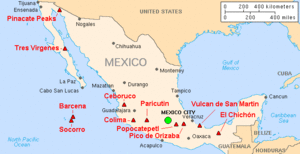
Un arc volcanique est un ensemble de volcans s'alignant plus ou moins selon une courbe. Ils naissent de la subduction d'une plaque océanique sous une plaque continentale ou une autre plaque océanique. Dans le cas d'une subduction sous une plaque océanique, les volcans forment des îles regroupées en un archipel. La plupart des arcs volcaniques forment la ceinture de feu du Pacifique.
L'Iztaccíhuatl est la troisième montagne la plus haute du Mexique après le pic d'Orizaba et le Popocatépetl. Son nom vient du nahuatl « femme blanche ». Il est l'un des éléments centraux du parc national Iztaccíhuatl-Popocatépetl.
Cet article recense les volcans du Mexique.